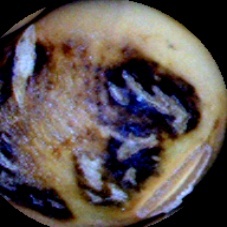
Label: Spotted